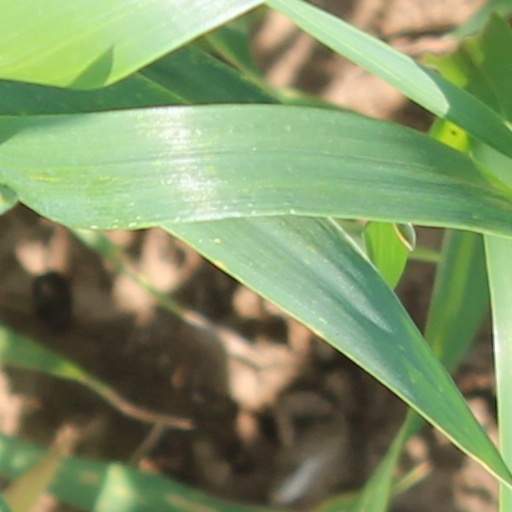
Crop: wheat